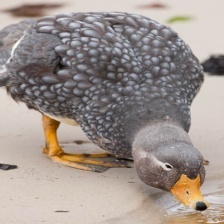
Species: STEAMER DUCK
Scientific name: TACHYERES
ImageNet parent category: drake